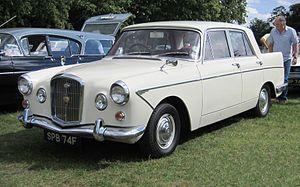
Wolseley 6/110 (1967)